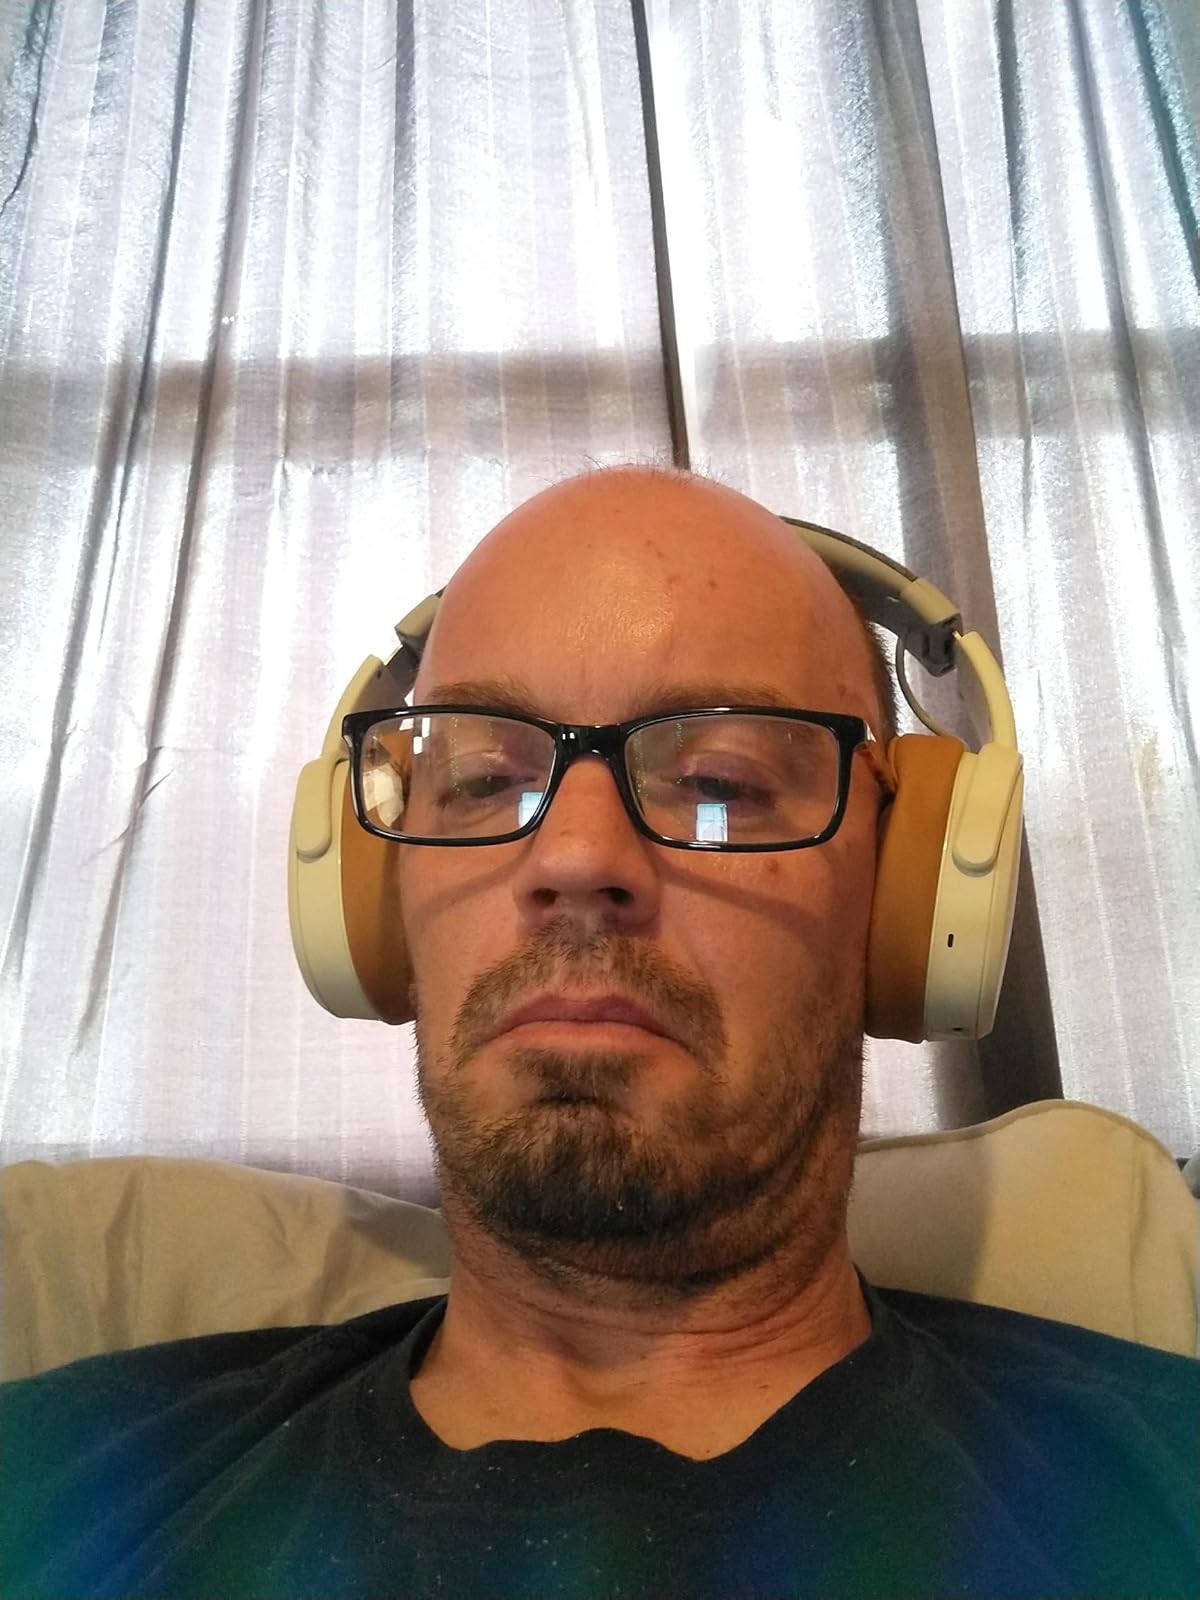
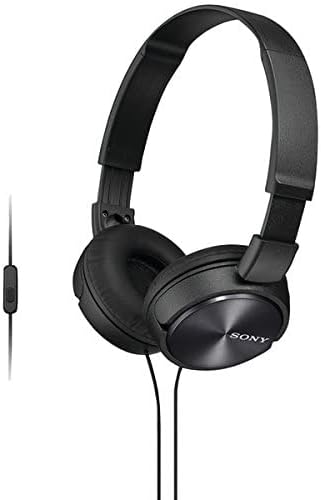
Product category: headphones
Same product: no